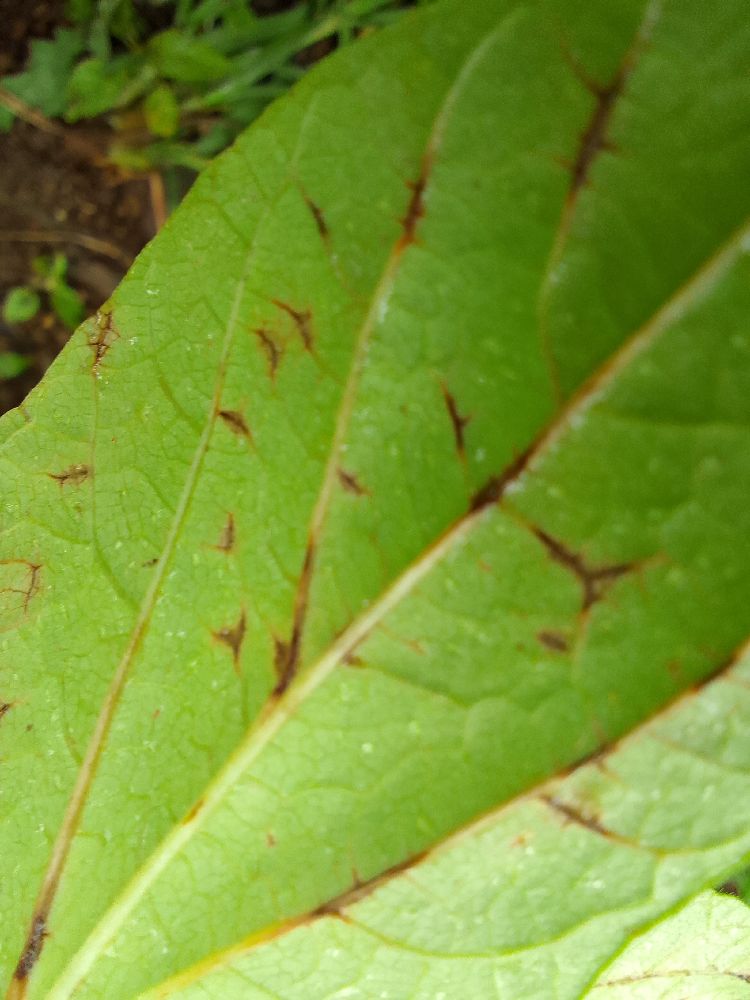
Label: anthracnose